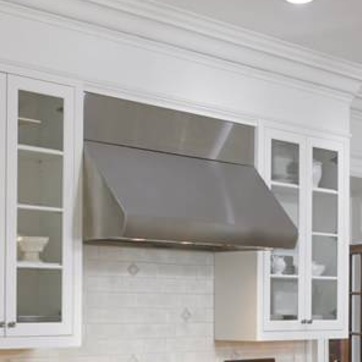
Material: metal